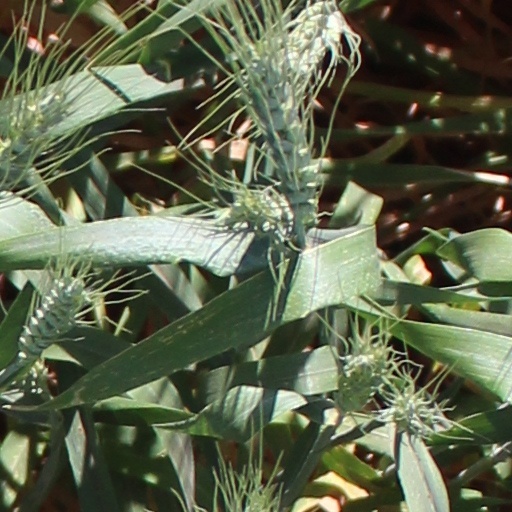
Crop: wheat